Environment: real
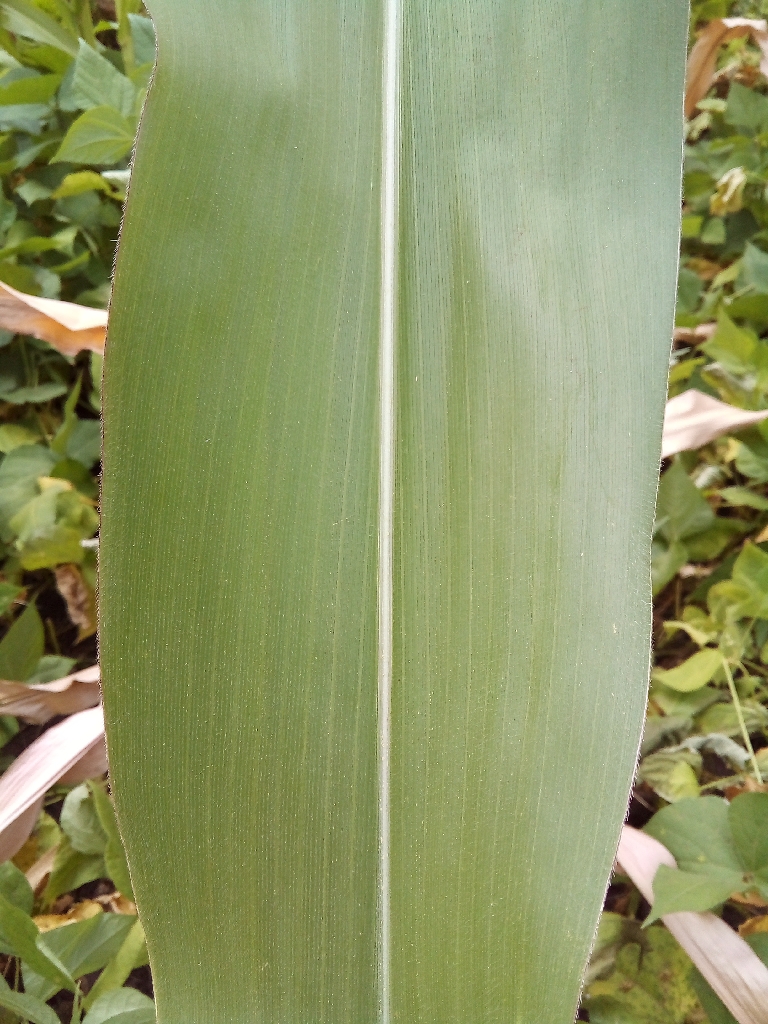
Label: healthy